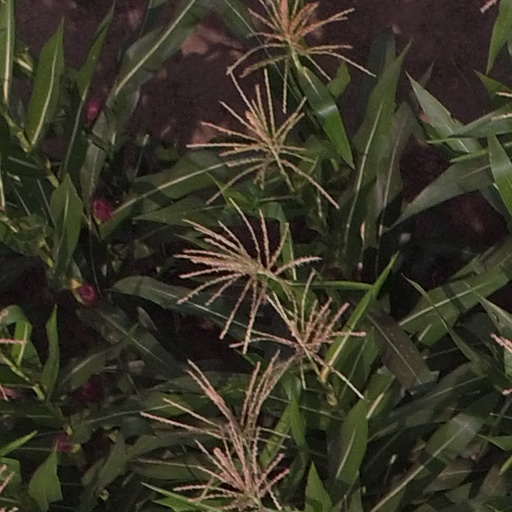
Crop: maize; corn